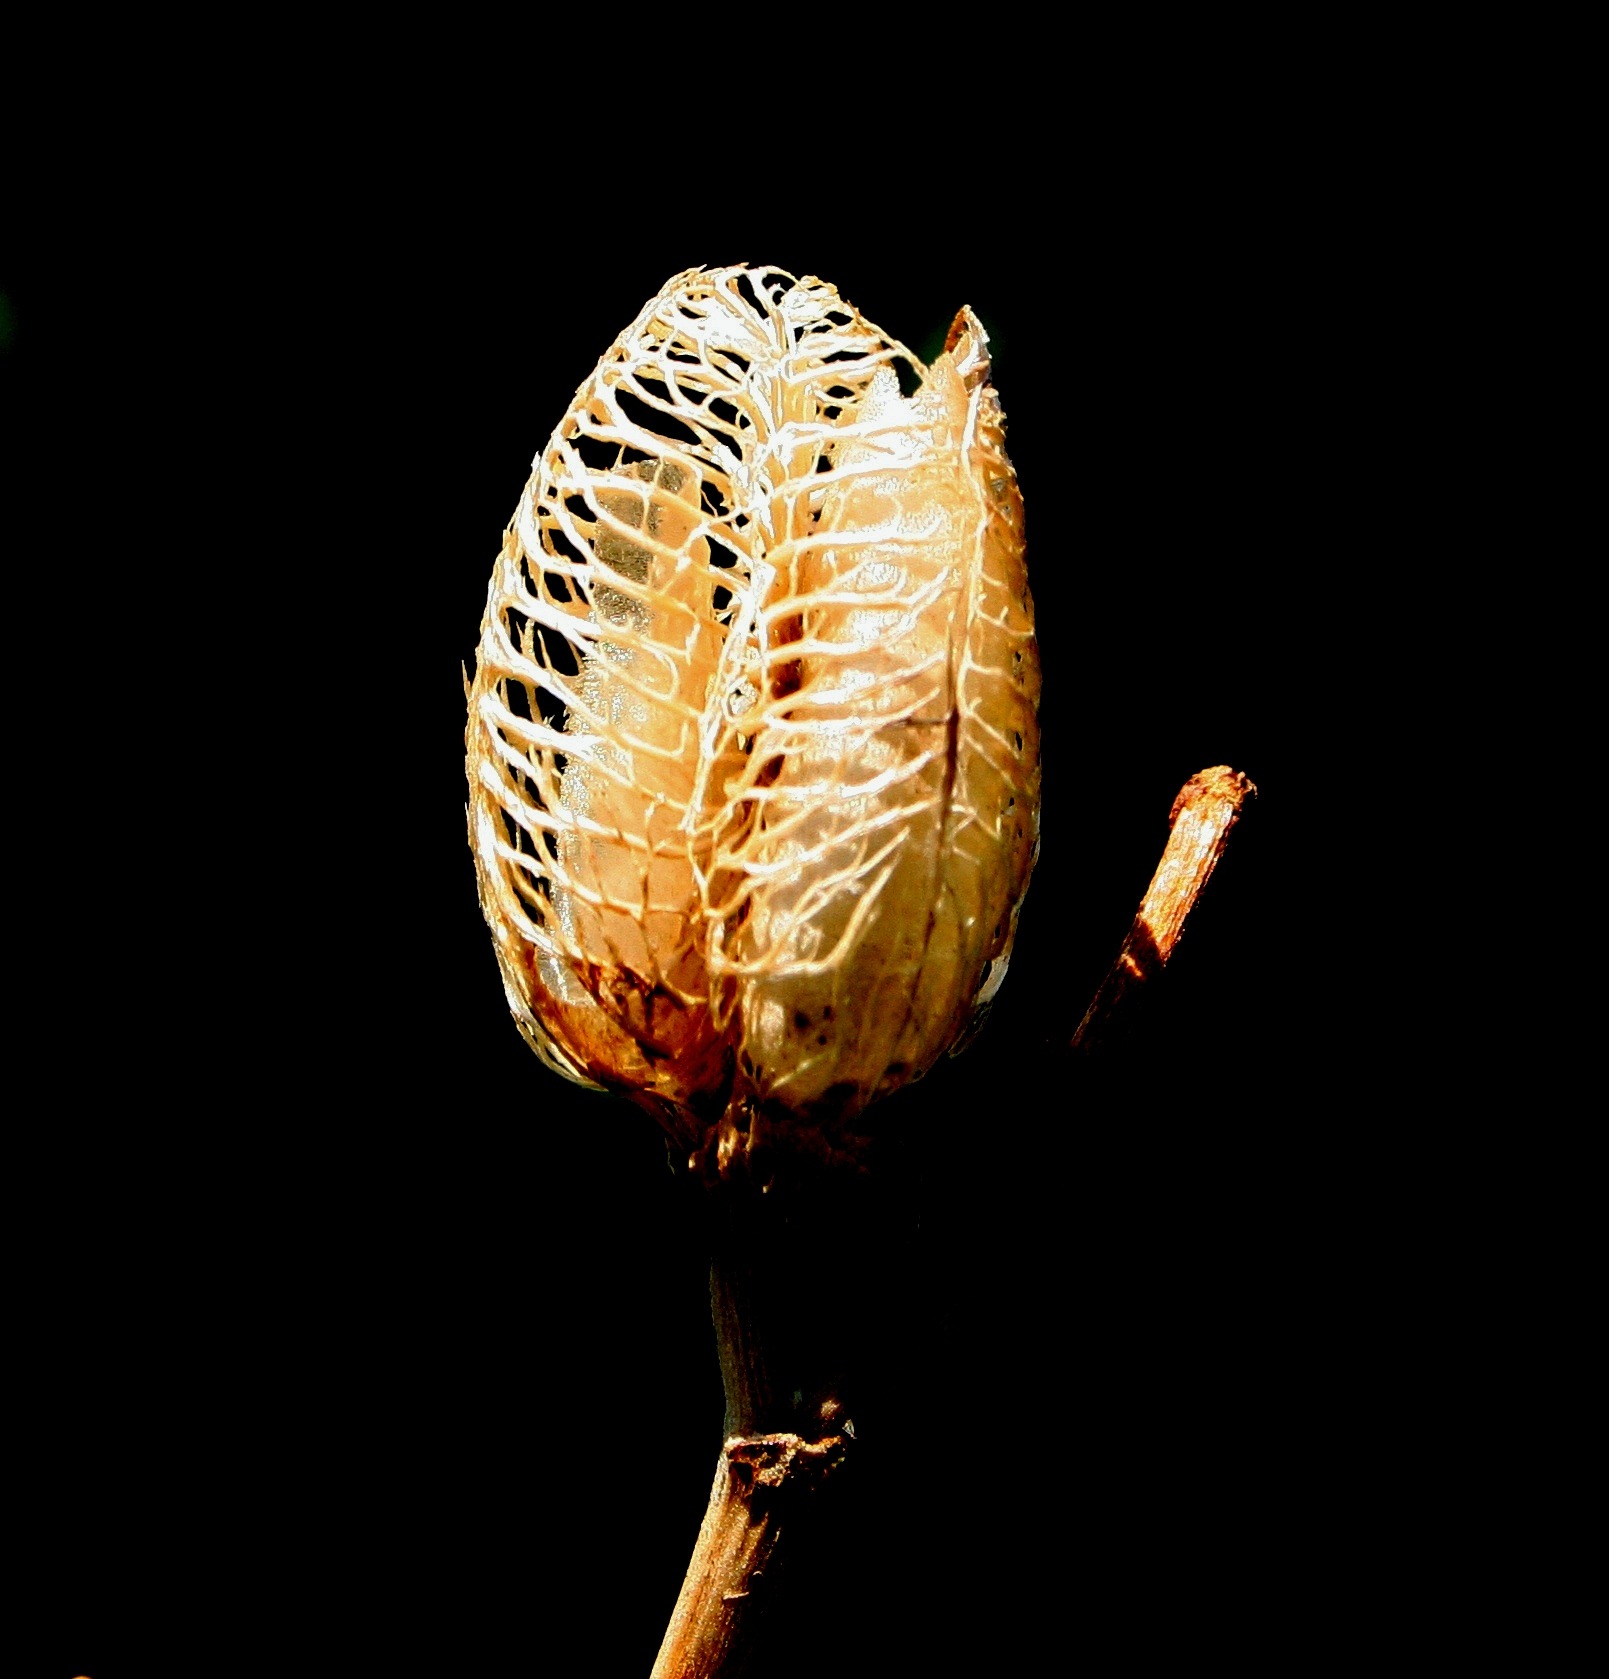
photography, leaf, seed, flower, pattern, yellow, pod, dried flower, close up, seedpod, stick, macro photography, dried fruit, daylily seedpod, loculicidal capsule